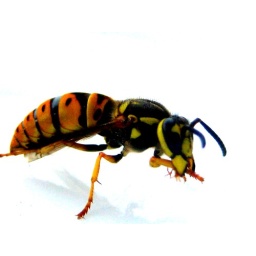
the hazard of leaving your doors &amp;amp; windows open in the spring.